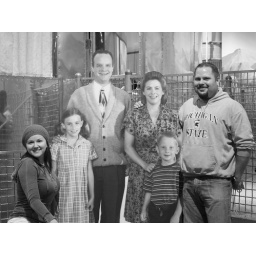
This was a black and white card board cut out of a family in front of a house in the museum.